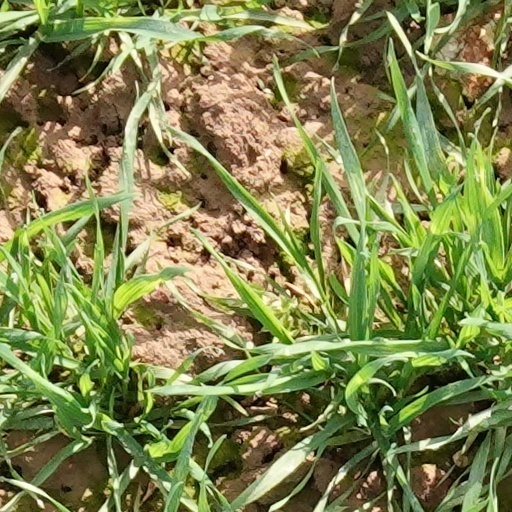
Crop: wheat